Assassination attempts on Hamid Karzai

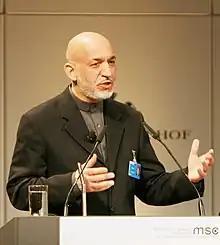
Hamid Karzai at the Munich Conference on Security Policy in 2009

Hamid Karzai, the 12th President of Afghanistan, was subject to several failed assassination attempts after becoming leader of Afghanistan on 20 December 2001.